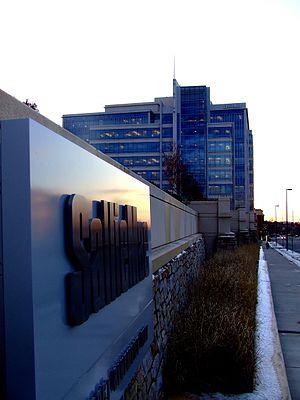
SLM Corporation, plus connue sous le nom de Sallie Mae, est une entreprise américaine de collecte de prêts étudiant fondée en 1972. À l'origine entreprise publique de type GSE, la société est entièrement privatisée en 2004 et est depuis cotée au NASDAQ. Elle gérerait plus de 180 milliards d'actifs. Elle emploie 6 600 personnes.